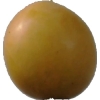
Label: cherry_wax